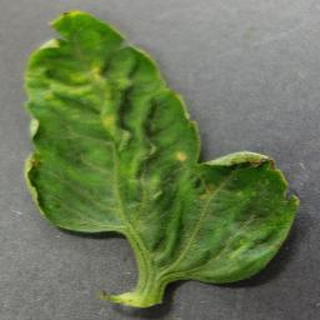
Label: tomato_yellow_leaf_curl_virus